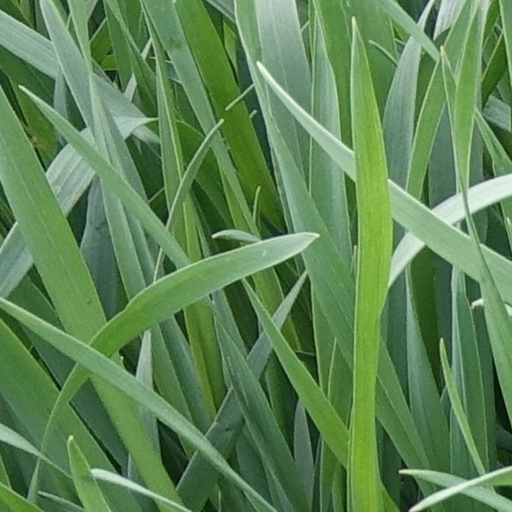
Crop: wheat